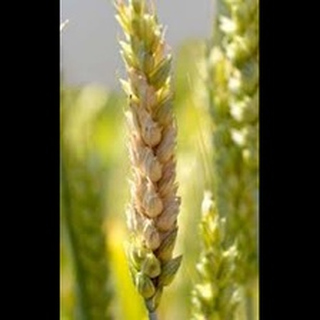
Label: wheat_fusarium_head_blight